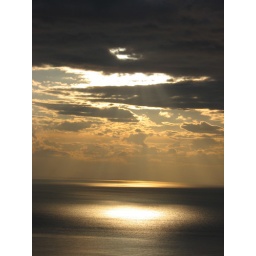
Taken at sunrise from our window while holidaying on the amalfi coast in Italy.